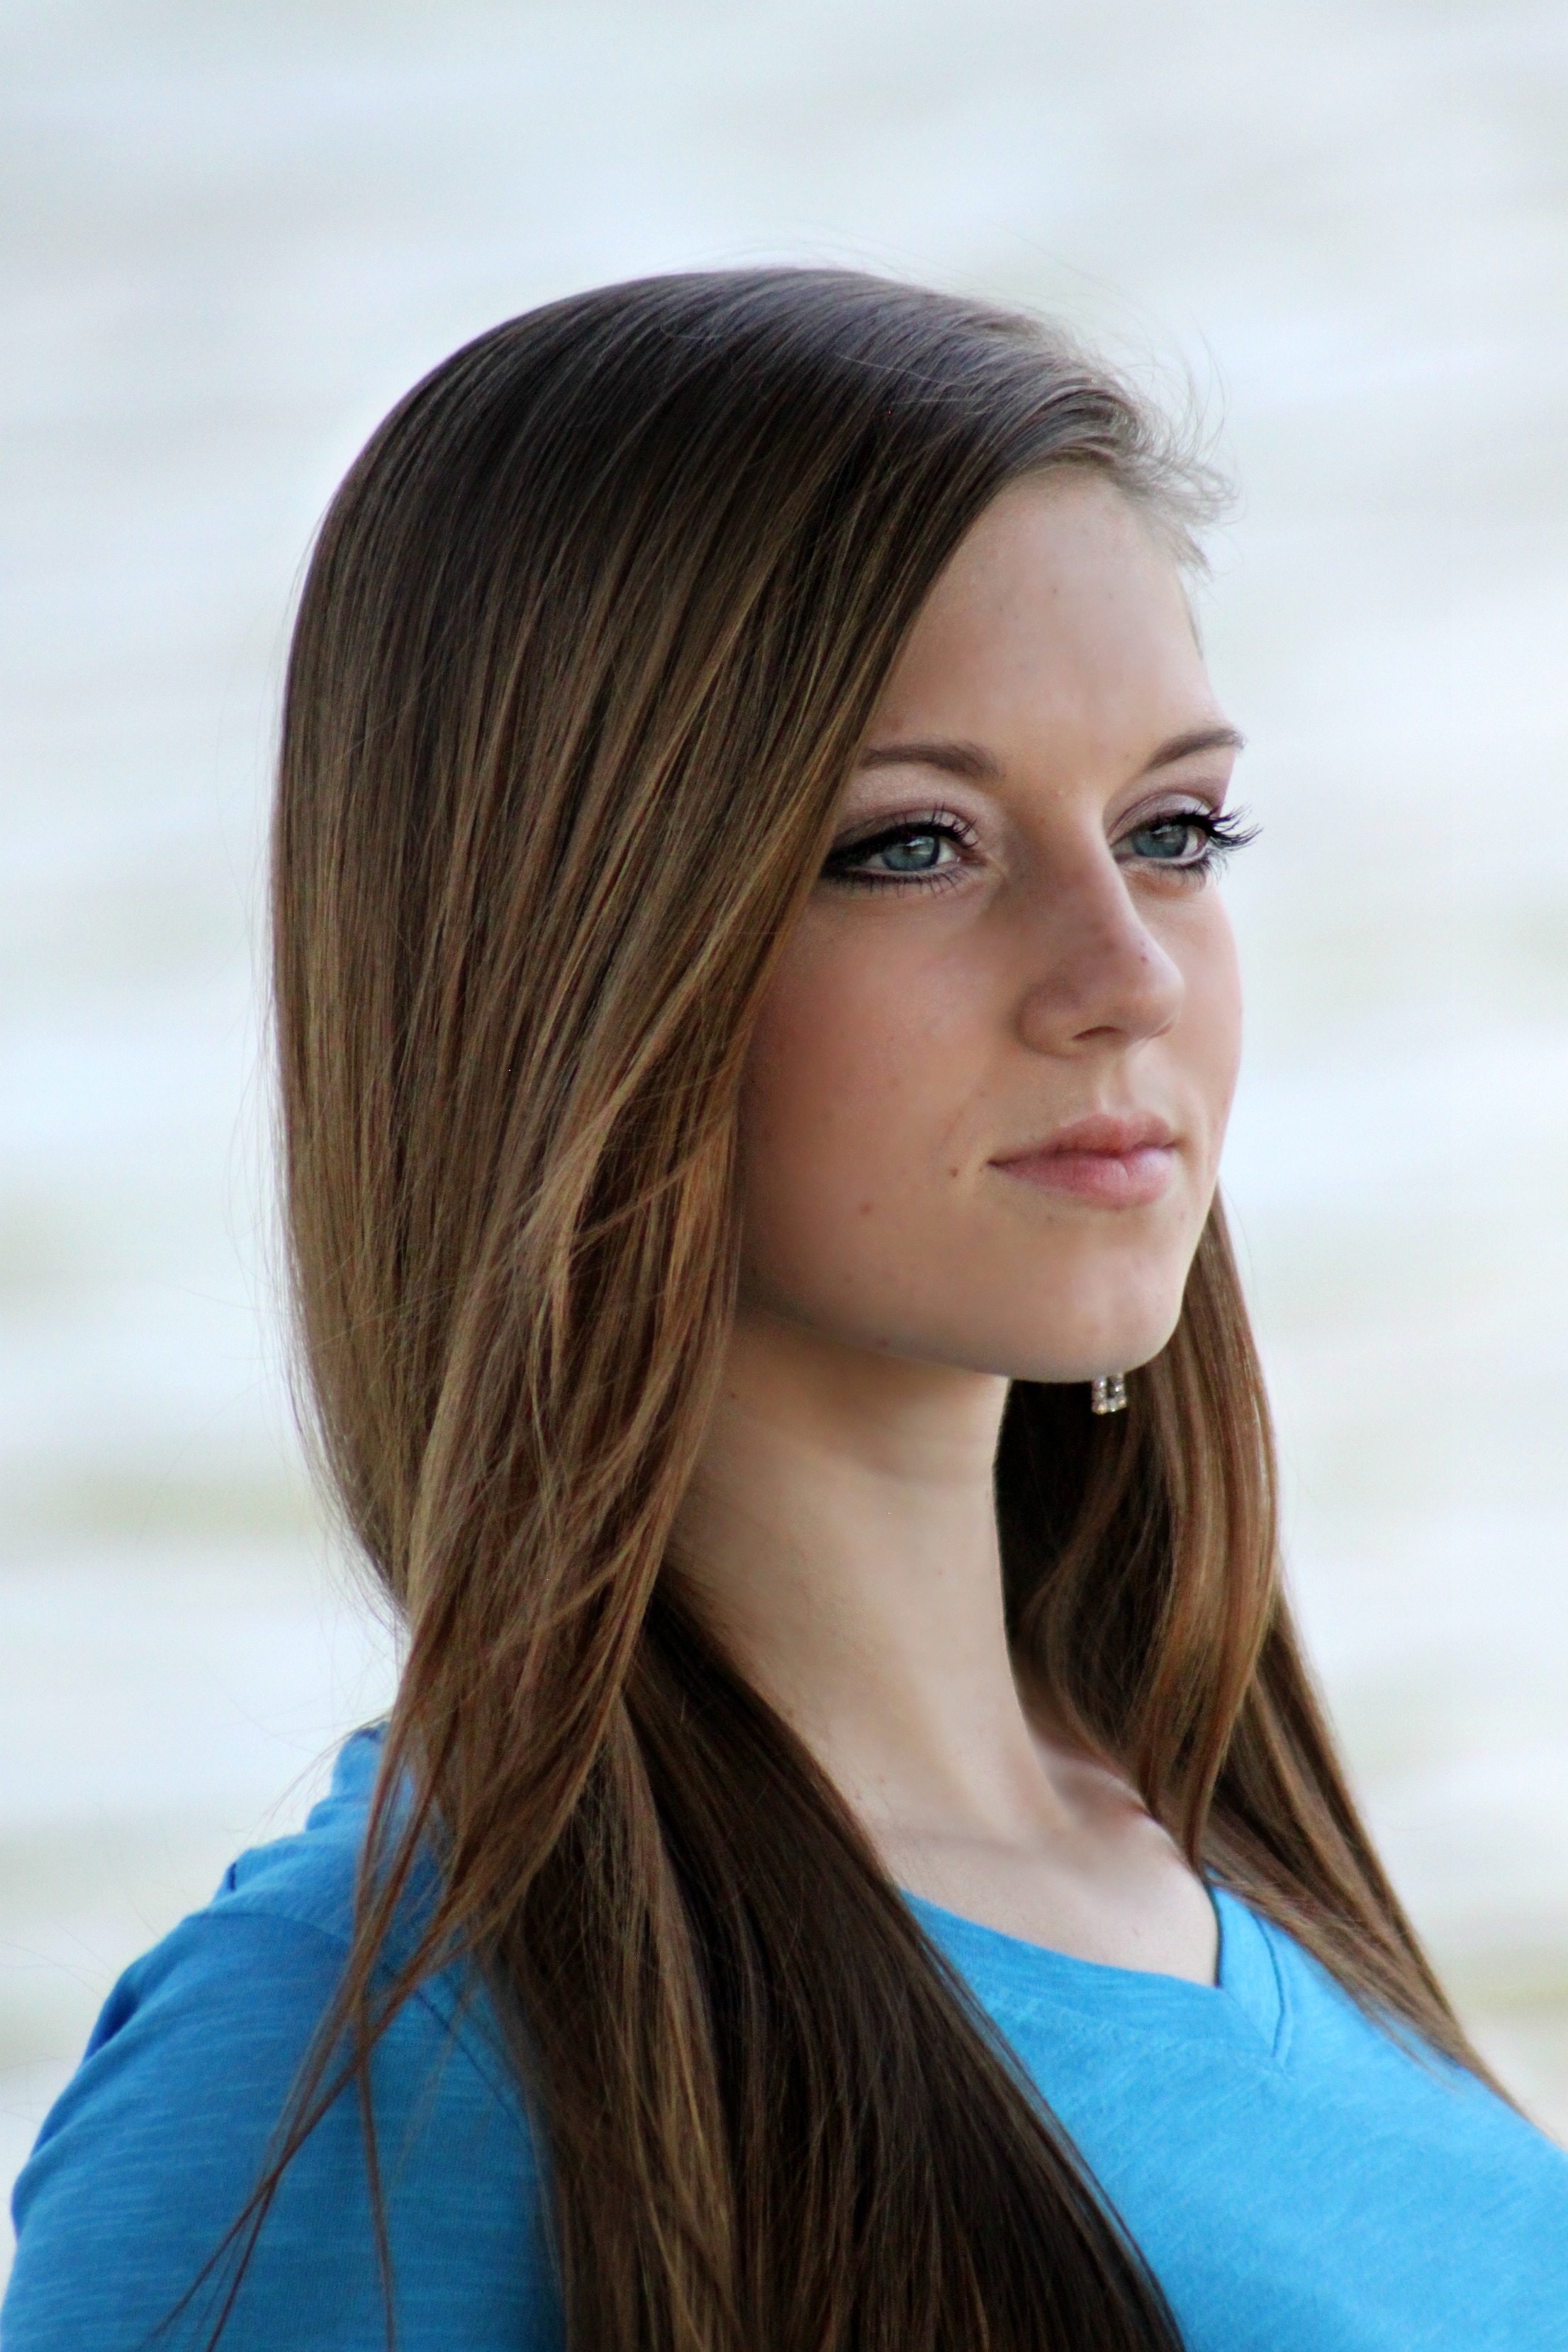
person, girl, woman, hair, photography, female, singer, brunette, portrait, model, young, fashion, clothing, closeup, hairstyle, long hair, black hair, face, eye, head, beauty, beautiful, attractive, photo shoot, brown hair, portrait photography, supermodel, layered hair